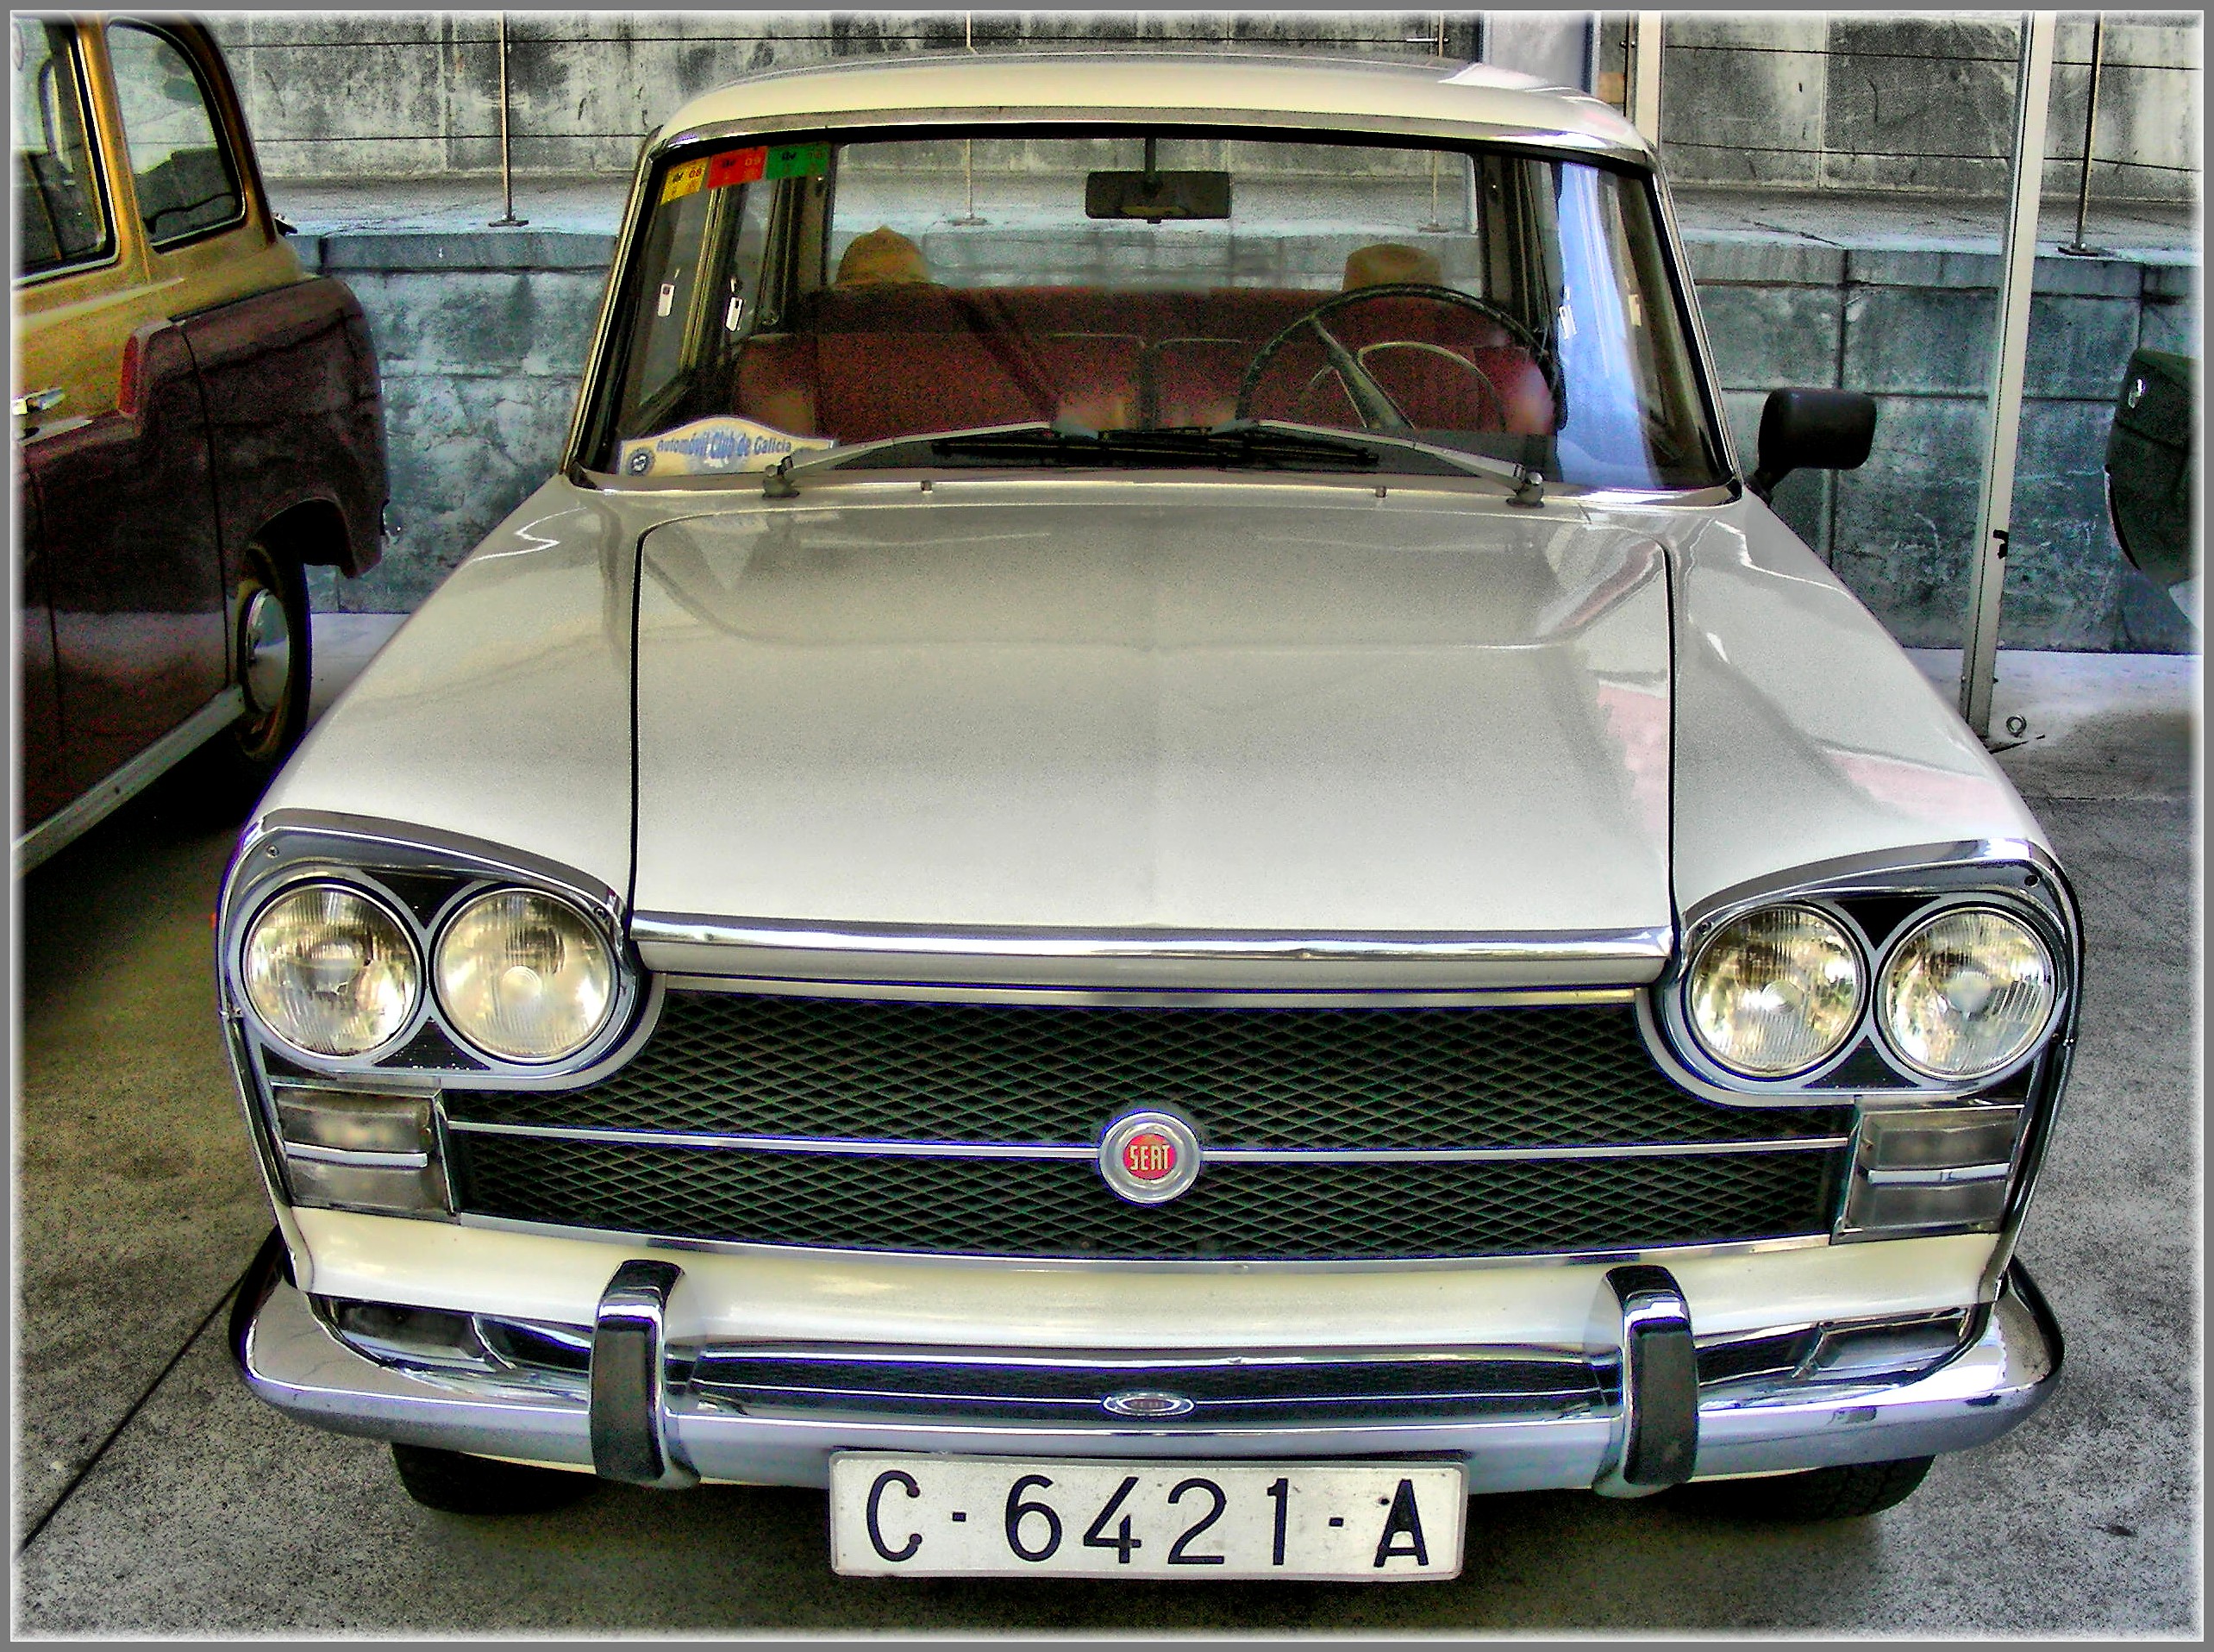
car, vehicle, metal, classic car, sports car, cars, sedan, autos, coches, automoviles, maquina, antique car, land vehicle, automobile make, compact car, family car